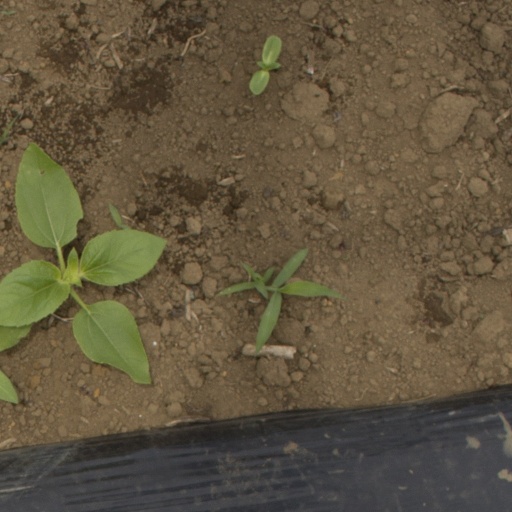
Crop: Jerusalem artichoke